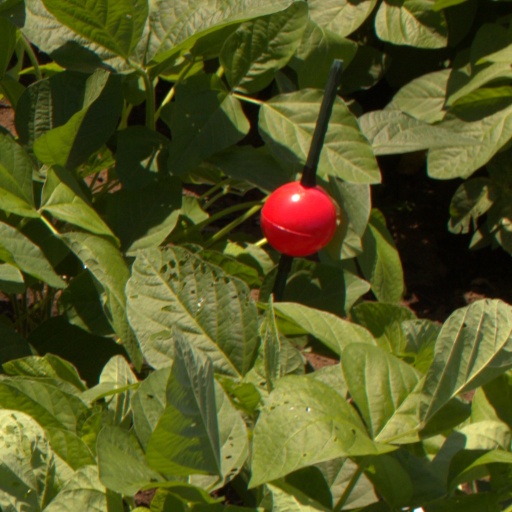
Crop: soybean